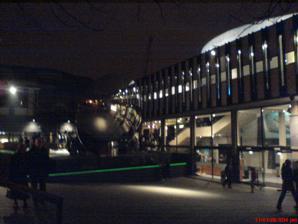
Building: Nottingham Playhouse
Country: United Kingdom
Year built: 1963
Theatre in Nottingham, England Nottingham Playhouse Nottingham Playhouse & Sky Mirror at night (January 2006) Address Wellington Circus City Centre , Nottingham UK Coordinates 52°57′13″N 1°09′28″W / 52.9537°N 1.1577°W / 52.9537; -1.1577 Operator Nottingham Playhouse Trust Ltd Designation Grade II* Listed Building Type Proscenium Capacity 770 Main House; 100 (Neville Studio) Current use Producing Theatre Construction Opened 1963 Years active 60 years Architect Peter Moro Website www .nottinghamplayhouse .co .uk Nottingham Playhouse is a theatre in Nottingham , Nottinghamshire , England . It was first established as a repertory theatre in 1948 when it operated from a former cinema in Goldsmith Street.  Directors during this period included Val May and Frank Dunlop . The current building opened in 1963. The building The architect of the current theatre, constructed as an example of Modern architecture , was Peter Moro who had worked on the interior design of the Royal Festival Hall in London . When the theatre was completed, it was  controversial as it faces the gothic revival Roman Catholic cathedral designed by Augustus Pugin . However, the buildings received a Civic Trust Award in 1965. Despite the modern external appearance and the circular auditorium walls, the theatre has a proscenium layout, seating an audience of 770. During the 1980s, when the concrete interiors were out of fashion, the Playhouse suffered from insensitive "refurbishment" that sought to hide its character. Since 1996, it has been a Grade II* listed building and in 2004, the theatre was sympathetically restored and refurbished with a grant from the Heritage Lottery Fund . The sculpture Sky Mirror by Anish Kapoor was installed between the theatre and the adjacent green space of Wellington Circus in 2001 at a cost of £1.25m (equivalent to £2,610,000 in 2023). It is one of the main features of the 160 seat Djanogly Terrace and in autumn 2007 won the Nottingham Pride of Place in a public vote to determine the city's favourite landmark. In 2014–15, Nottingham Playhouse underwent a complete environmental upgrade including insulation of the fly tower, secondary and double glazing and installing PV panels.  The works were jointly funded by Arts Council England , Nottingham City Council, patron donations and philanthropist Sir Harry Djanogly. The award-winning works have been calculated to cut annual energy usage by over 35%. In 2019, Nottingham Playhouse was named The Stage Regional Theatre of the Year. and in 2023 named UK Theatre's Most Welcoming Theatre for its access work. Performance history Aladdin Pantomime in 2008 The new theatre's artistic direction was shared between Frank Dunlop and actor John Neville with Peter Ustinov as associate. The first production in the new theatre was Shakespeare's Coriolanus in a production by Tyrone Guthrie . This included a young Ian McKellen as Tullus Aufidius opposite Neville in the title role. Subsequent artistic directors were Stuart Burge , Richard Eyre , Geoffrey Reeves, Richard Digby Day , Kenneth Alan Taylor , Pip Broughton, Martin Duncan and Giles Croft. The Playhouse is currently under the leadership of Stephanie Sirr MBE, Chief Executive and Adam Penford, artistic director. Nottingham Playhouse has a strong tradition of new works for children, both in the form of original writing and more recently in the form of classic pantomimes conceived by former artistic director Kenneth Alan Taylor. In common with most producing theatres, Nottingham Playhouse no longer has a repertory approach to programming, although it continues to create up to 13 new productions per annum. Its recent successes  include Old Big 'Ead in the Spirit of the Man , a homage to Nottingham legend Brian Clough , Rat Pack Confidential and Summer and Smoke , which both transferred to the West End and The Burial at Thebes which was part of the Barbican BITE season of autumn 2007 and toured the US in 2008.  Its production of Oedipus . created by Steven Berkoff . toured to the Spoleto Festival and stage adaptation of On the Waterfront to the West End for an extended run. In 2013, an adaptation of The Kite Runner by Matthew Spangler produced by Nottingham Playhouse became the theatre's best-selling ever drama up to that point in time. Autumn 2014 saw a successful UK tour of the piece and in summer 2022 a Broadway revival at the Helen Haynes Theatre, again directed by Giles Croft. In 2014, 2015 and 2016, the Nottingham Playhouse and Headlong Theatre production of 1984 played at the Playhouse Theatre in London's West End to positive reviews. In Autumn 2015' it toured to Australia and the USA.  In 2016' it was announced that the award-winning Nottingham Playhouse production of The Kite Runner would transfer to the West End from December 2016 to March 2017. The run was subsequently extended to the Playhouse Theatre in summer 2017 prior to a second UK tour. In 2013, the theatre was awarded £1m from Arts Council England to undertake upgrading of the theatre's energy efficiency. Fiona Buffini's ' Mass Bolero marked 2014 - a tribute to Nottingham born Jayne Torvill and Christopher Dean 's gold medal-winning performance at the 1984 Winter Olympics in Sarajevo by the people of Nottingham.  Over 800 Nottingham residents took part and the work has currently been viewed almost 190,000 times on YouTube. In 2017, Touched by Nottingham writer Stephen Lowe and starring Nottingham-born actress Vicky McClure became the Playhouse's then best-selling ever drama. The highlight of its 70th anniversary 2018 season was The Madness of George III by Alan Bennett starring Mark Gatiss , Debra Gillett and Adrian Scarborough which achieved record-breaking box office figures and was seen by around 500,000 people internationally through NTLive. In 2020-21 the theatre presented a range of live and digital productions including the world premiere of James Graham ’s new play inspired by the COVID-19 pandemic , titled Bubble .  Autumn 2021 saw the world premiere of Mark Gatiss ’s adaptation of A Christmas Carol: A Ghost Story before a London transfer to the Alexandra Palace . A filmed version was released in cinemas in 2022. It was revived in 2023 starring Keith Allen and again transferred to Alexandra Palace. In November 2023 it was announced the first production of Dear Evan Hansen outside of London's West End would be co-produced by ATG Productions and Nottingham Playhouse. The new production will be directed by the Playhouse's artistic director Adam Penford and premiere at the Nottingham Playhouse on 9 September 2024 prior to a UK & Ireland Tour. Participation and education Through its Theatre In education (TIE) company Roundabout and, since 2004, in its own name, Nottingham Playhouse has toured professional theatre in schools across the East Midlands .  Its TIE work has also toured internationally.  It now runs classes and courses for all ages and includes a programme for people at risk of homelessness, learning disabled adults and runs ten youth theatres free of charge in the community. Awards UK Theatre Best Performance in a Pjay - David Shields, Punch 2024 UK Theatre Most Welcoming Theatre 2023 The Stage Regional Theatre of The Year 2019 What's On Stage Best Revival The Madness of George III 2018 What's on Stage Best Supporting actor Adrian Scarborough The Madness of George III 2018 UK Theatre Best Performance in a Musical Rebecca Trehearn Sweet Charity 2019. UK Theatre Best Design Morgan Large, Wonderland 2018 See also Grade II* listed buildings in Nottinghamshire Listed buildings in Nottingham (Radford and Park ward) References